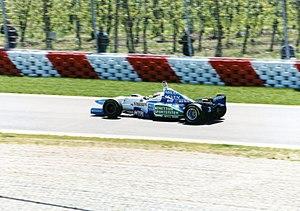
La Benetton B196 est la monoplace de Formule 1 engagée par l'écurie italienne Benetton Formula lors de la saison 1996 de Formule 1. Elle est pilotée par le Français Jean Alesi et l'Autrichien Gerhard Berger, tous deux transfuges de la Scuderia Ferrari, en remplacement de Johnny Herbert et de Michael Schumacher, parti chez Ferrari. Les pilotes-essayeurs sont l'Italien Vincenzo Sospiri et l'Anglais Allan McNish. À partir de cette saison, Benetton Formula est sous nationalité italienne alors qu'elle courait sous licence britannique depuis sa création.